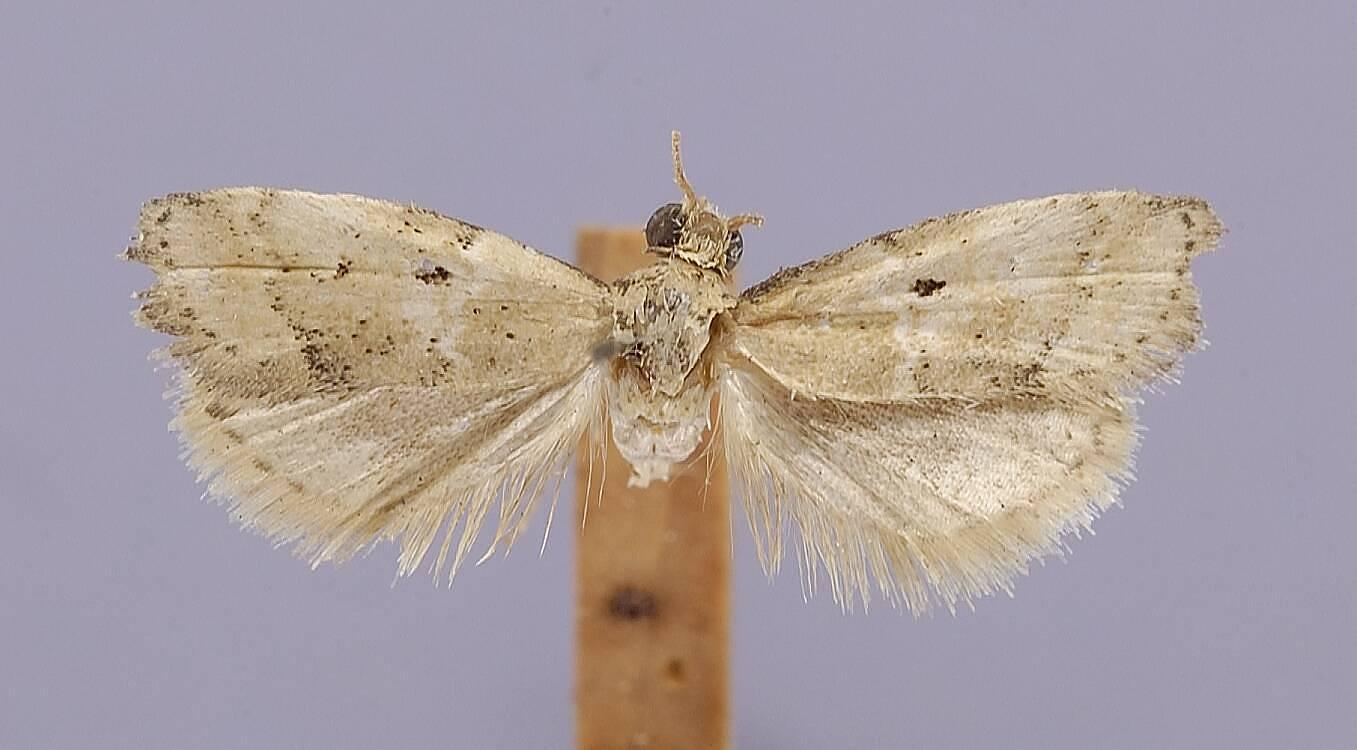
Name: Alpheias querula
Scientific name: Alpheias querula Dyar, 1913
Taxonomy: Animalia, Arthropoda, Insecta, Lepidoptera, Pyralidae
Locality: Brownsville; terx, Texas, United States
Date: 17 May 1904